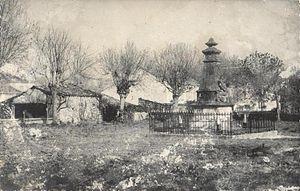
Photo du monument aux morts de la commune de Saint-Pardoult (Charente-Maritime)